Wagnerian (horse)

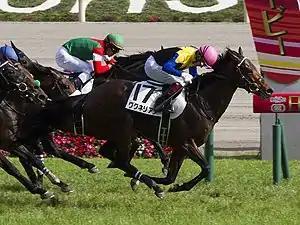
Wagnerian wins the Tokyo Yushun

Wagnerian (Japanese: ワグネリアン, 10 February 2015 - 5 January 2022) was a Japanese Thoroughbred racehorse. He was one of the best two-year-olds in Japan in 2017 when he was unbeaten in three races including the Grade 3 Tokyo Sports Hai Nisai Stakes. In the following spring he was defeated in his first two starts of the year but then recorded his biggest win in the Tokyo Yushun (Japanese Derby). On his only subsequent appearance of 2018 he won the Kobe Shimbun Hai. Wagnerian failed to win in 2019 but finished third in both the Osaka Hai and the Japan Cup.